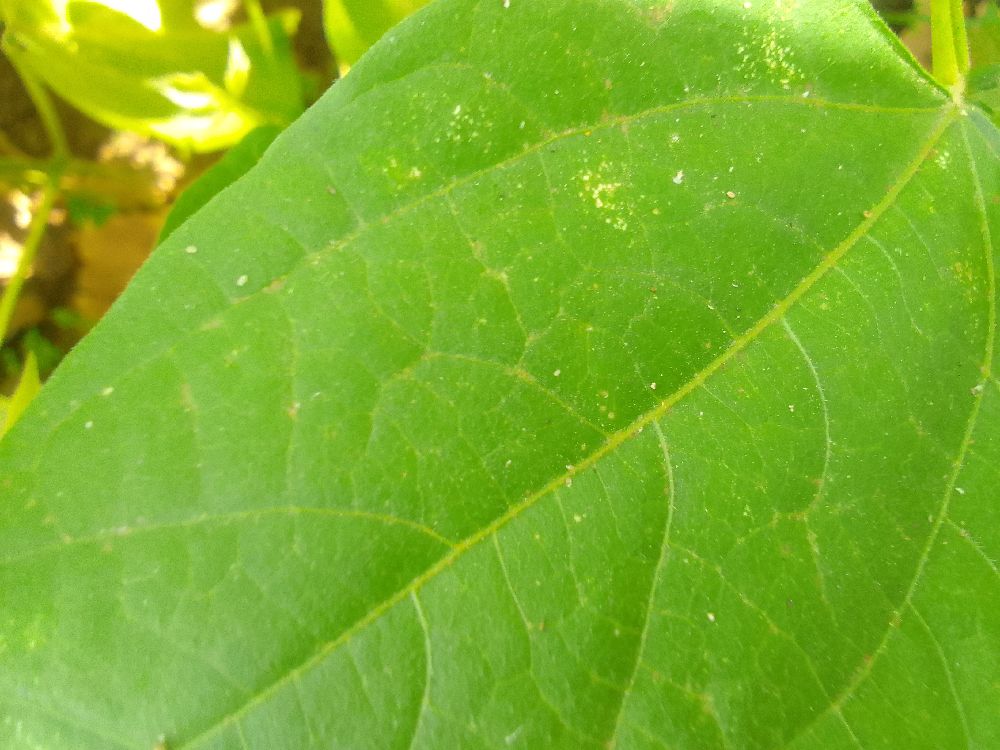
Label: healthy